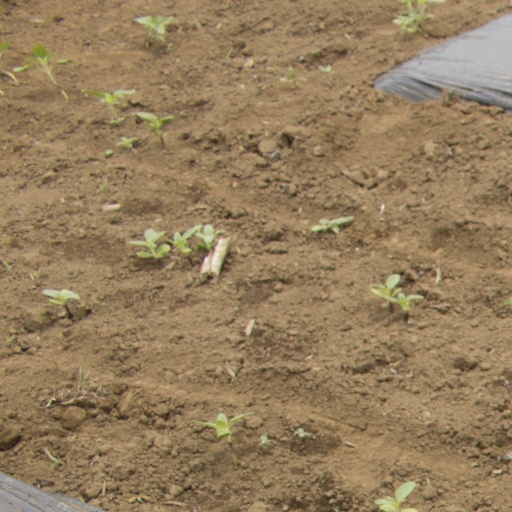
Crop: Jerusalem artichoke